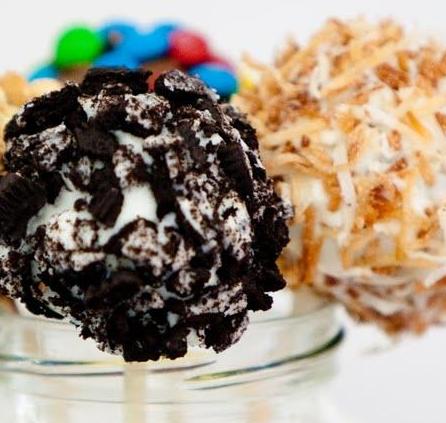
Texture: sprinkled